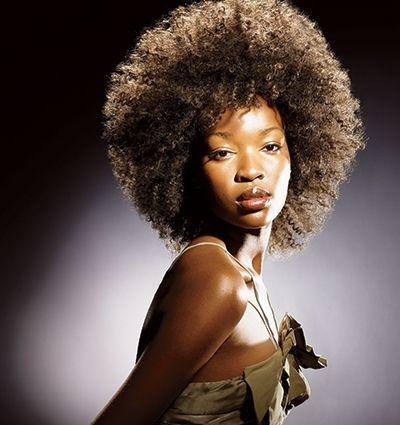
with the surge of black women sporting natural hair several questions have been raised .